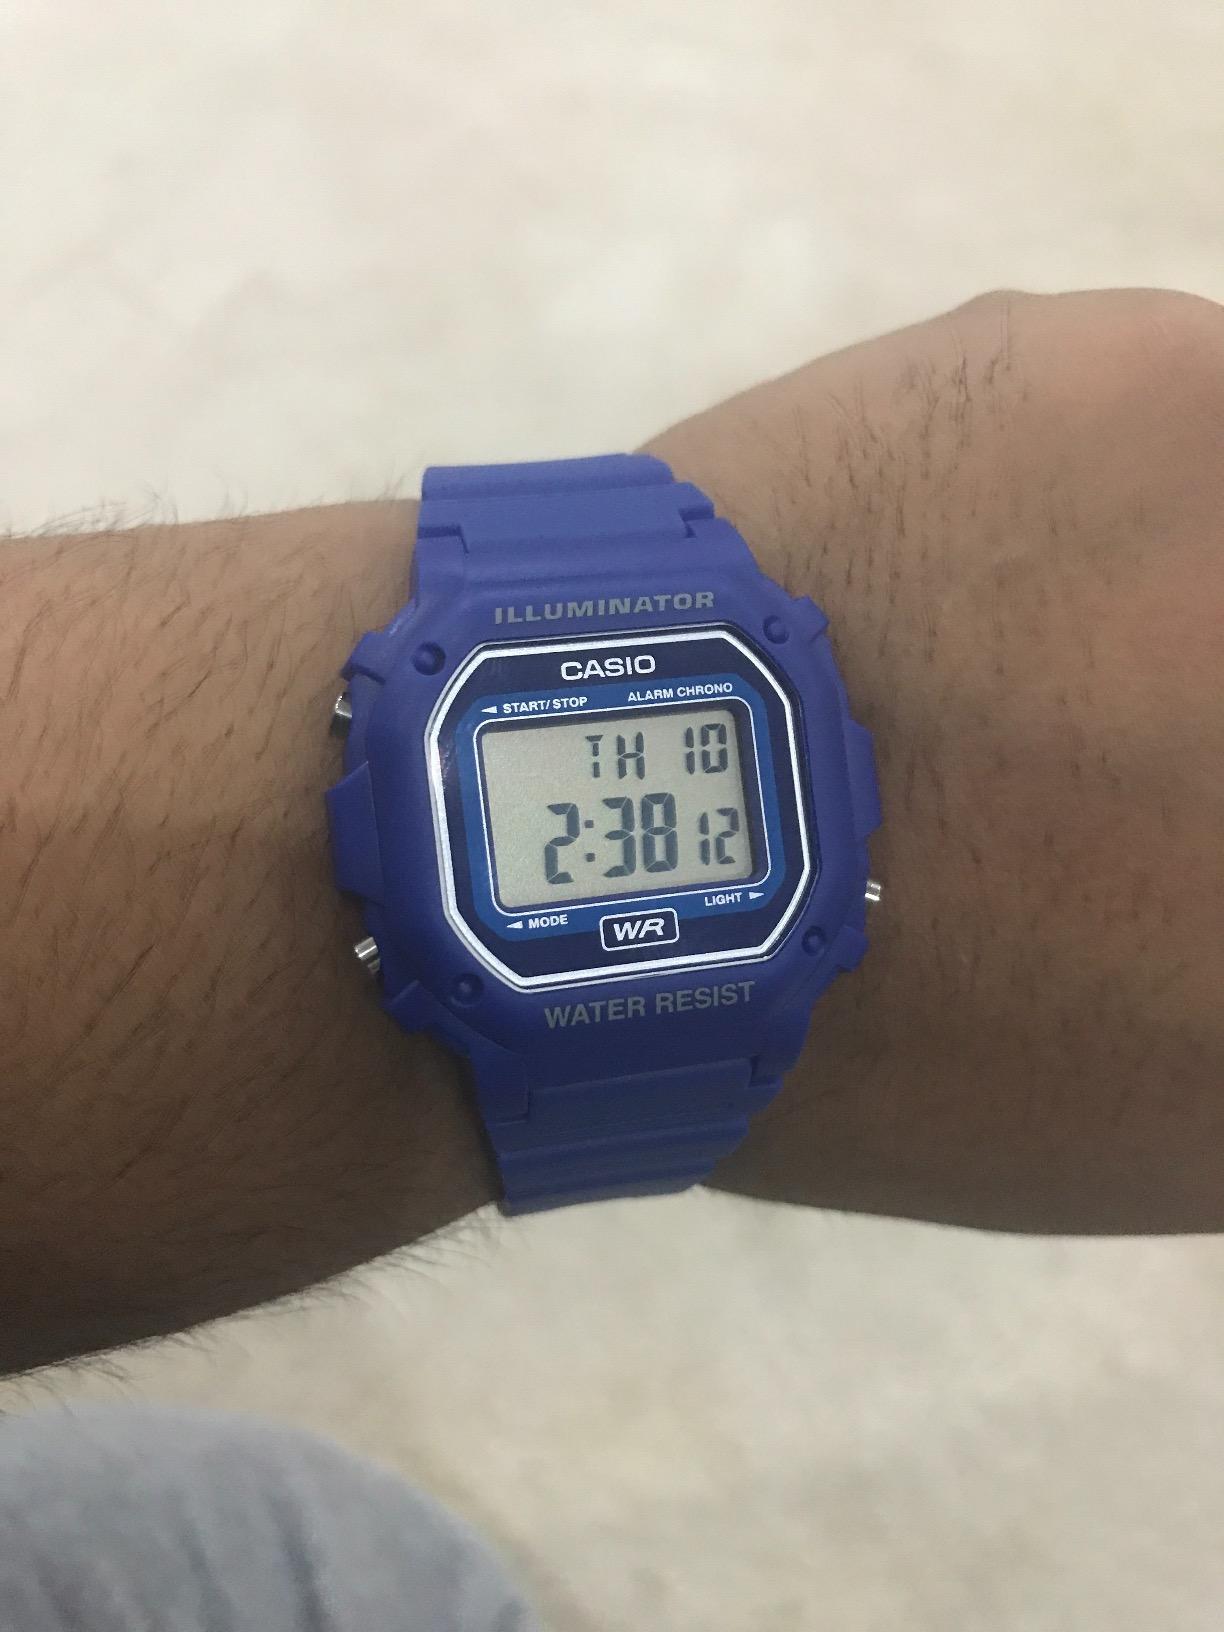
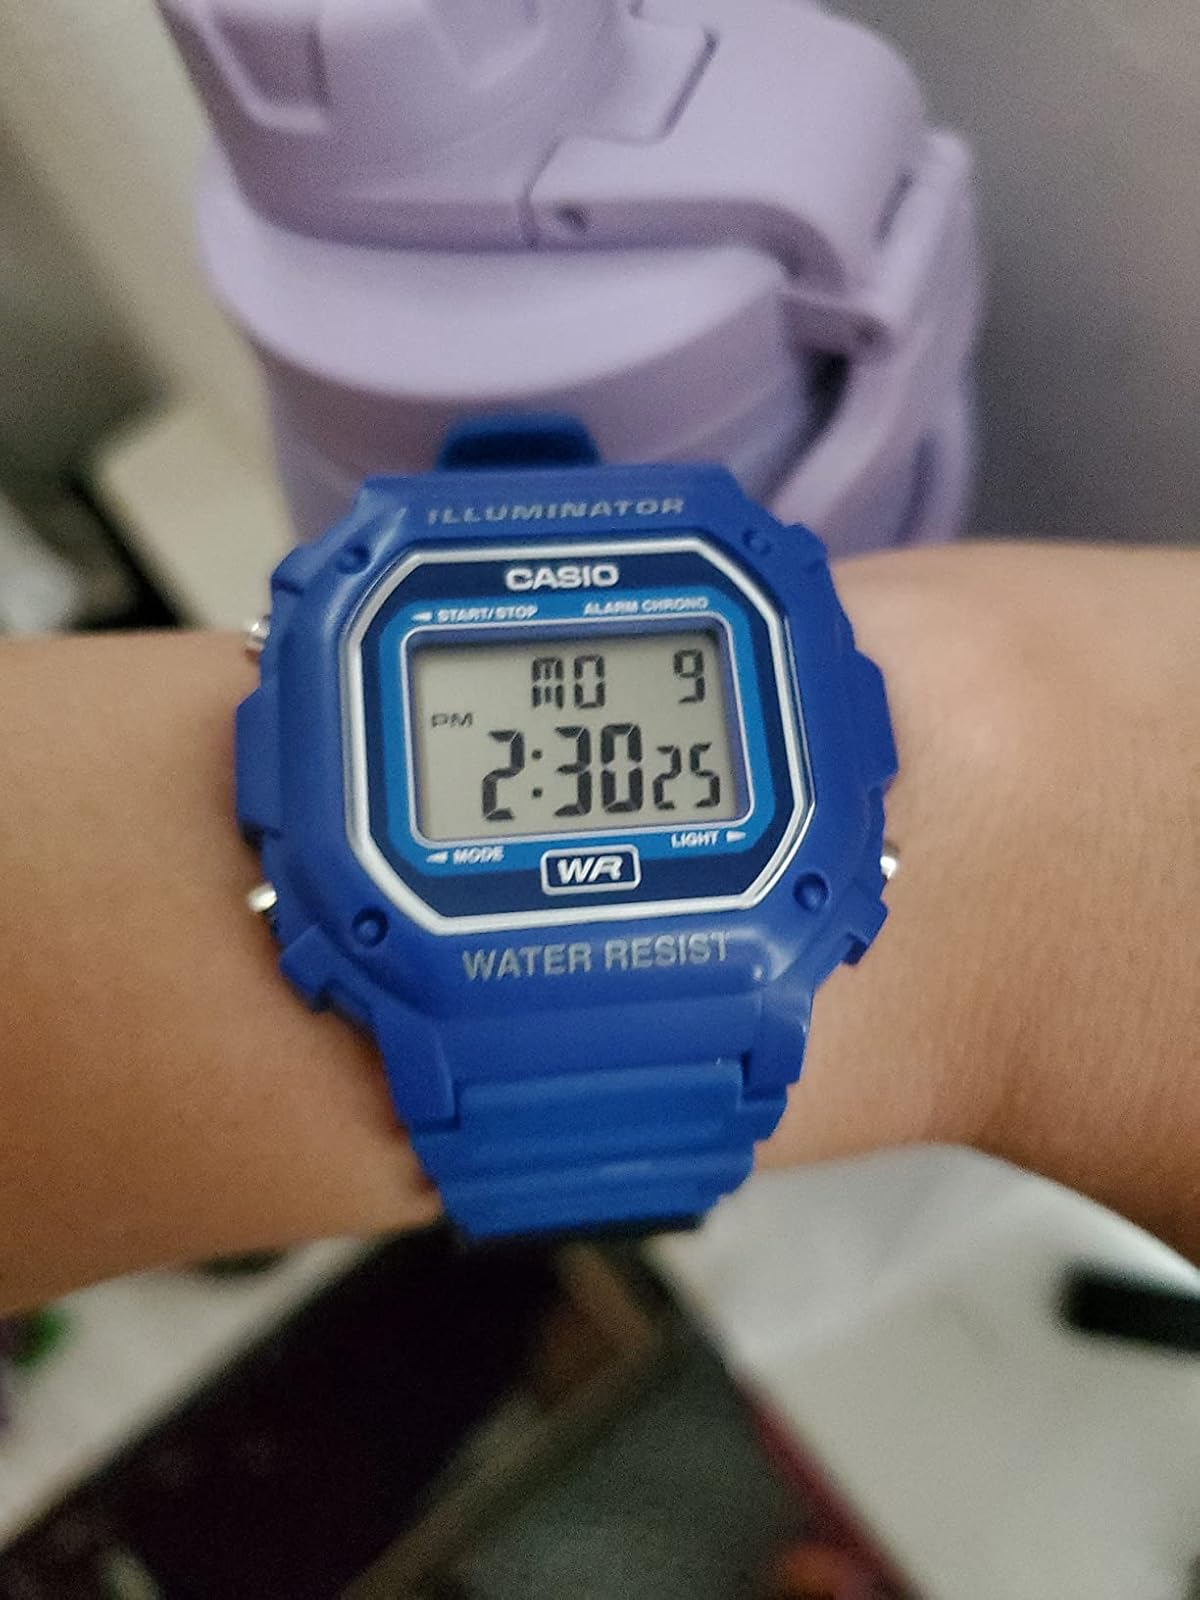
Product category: accessories_watch
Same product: yes